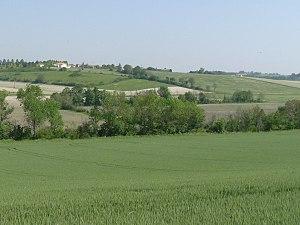
Vallée de l'Ecly, vue de la D.124 à Aubeville (Charente, France)
Aubeville est une ancienne commune du Sud-Ouest de la France, située dans le département de la Charente, en région Nouvelle-Aquitaine.
Étriac est une commune du sud-ouest de la France, située dans le département de la Charente.